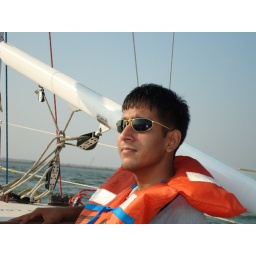
Thats Me, on the sailboat in the middle of water